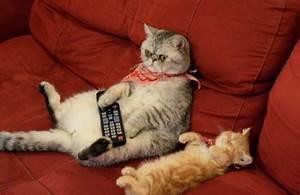
cat